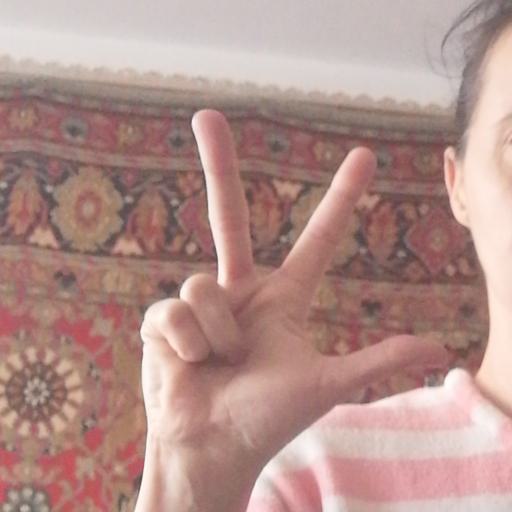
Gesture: three2